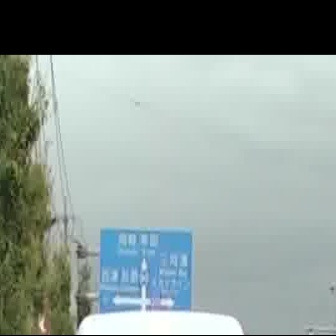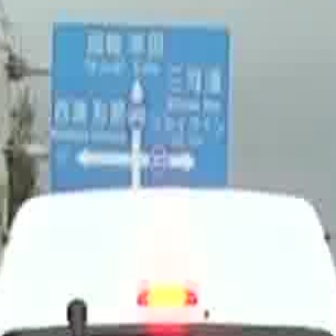
  Please identify the target specified by the bounding box [96,227,191,322] in the first image and locate it in the second image. Return the coordinates in [x_min,y_min,x_max,y_max] format.
Answer: [46,16,229,200]